Magnesium

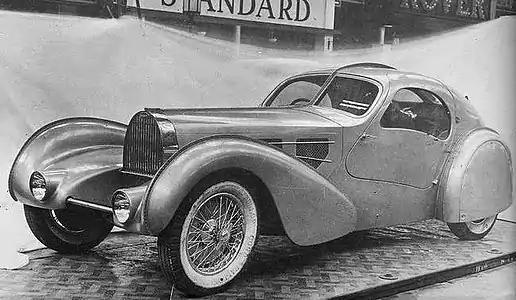
The Bugatti Type 57 Aérolithe featured a lightweight body made of Elektron, a trademarked magnesium alloy.

A disadvantage of this method is that slow cooling the vapour can cause the reaction to quickly revert. To prevent this from happening, the magnesium can be dissolved directly in a suitable metal solvent before reversion starts happening. Rapid quenching of the vapour can also be performed to prevent reversion.